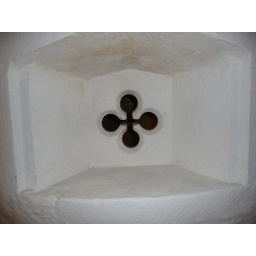
Small light from kitchen out to staircase in tower